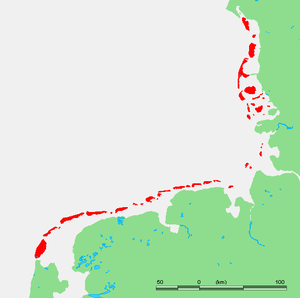
Vadehavsøerne
Kort over vadehavsøerne
Vadehavsøerne elle De Frisiske Øer er en øgruppe i Vadehavet. I Danmark ligger øerne ved den jyske vestkyst.